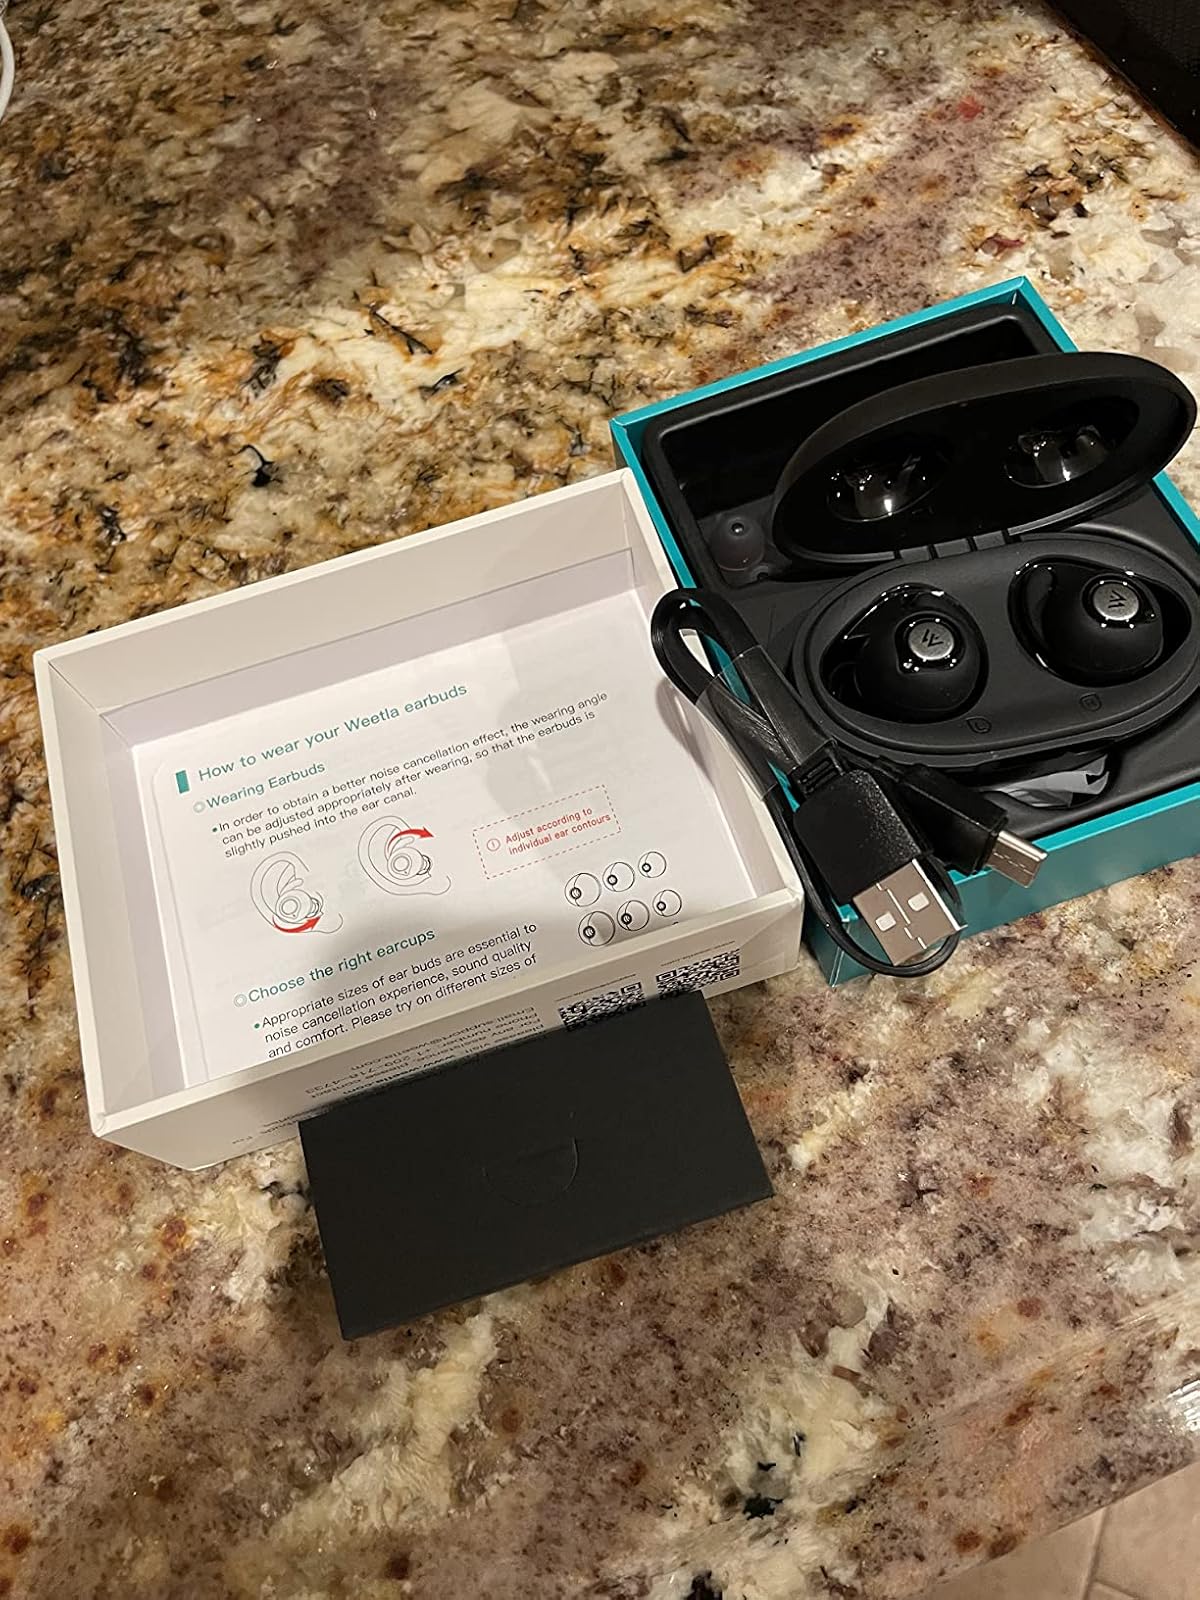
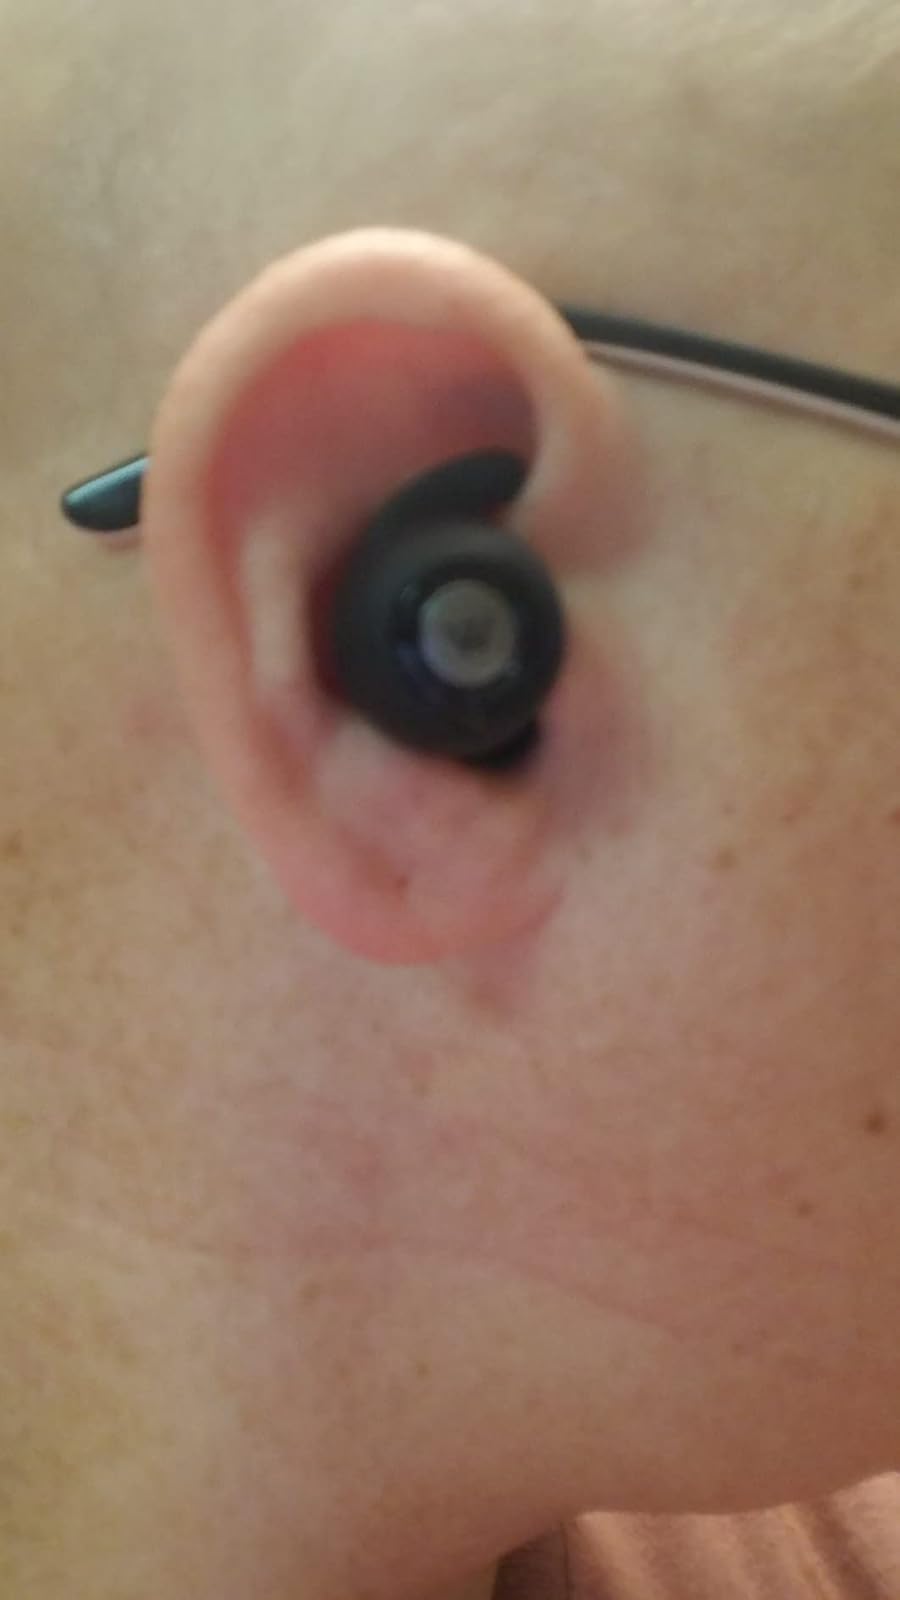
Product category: earbuds
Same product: yes